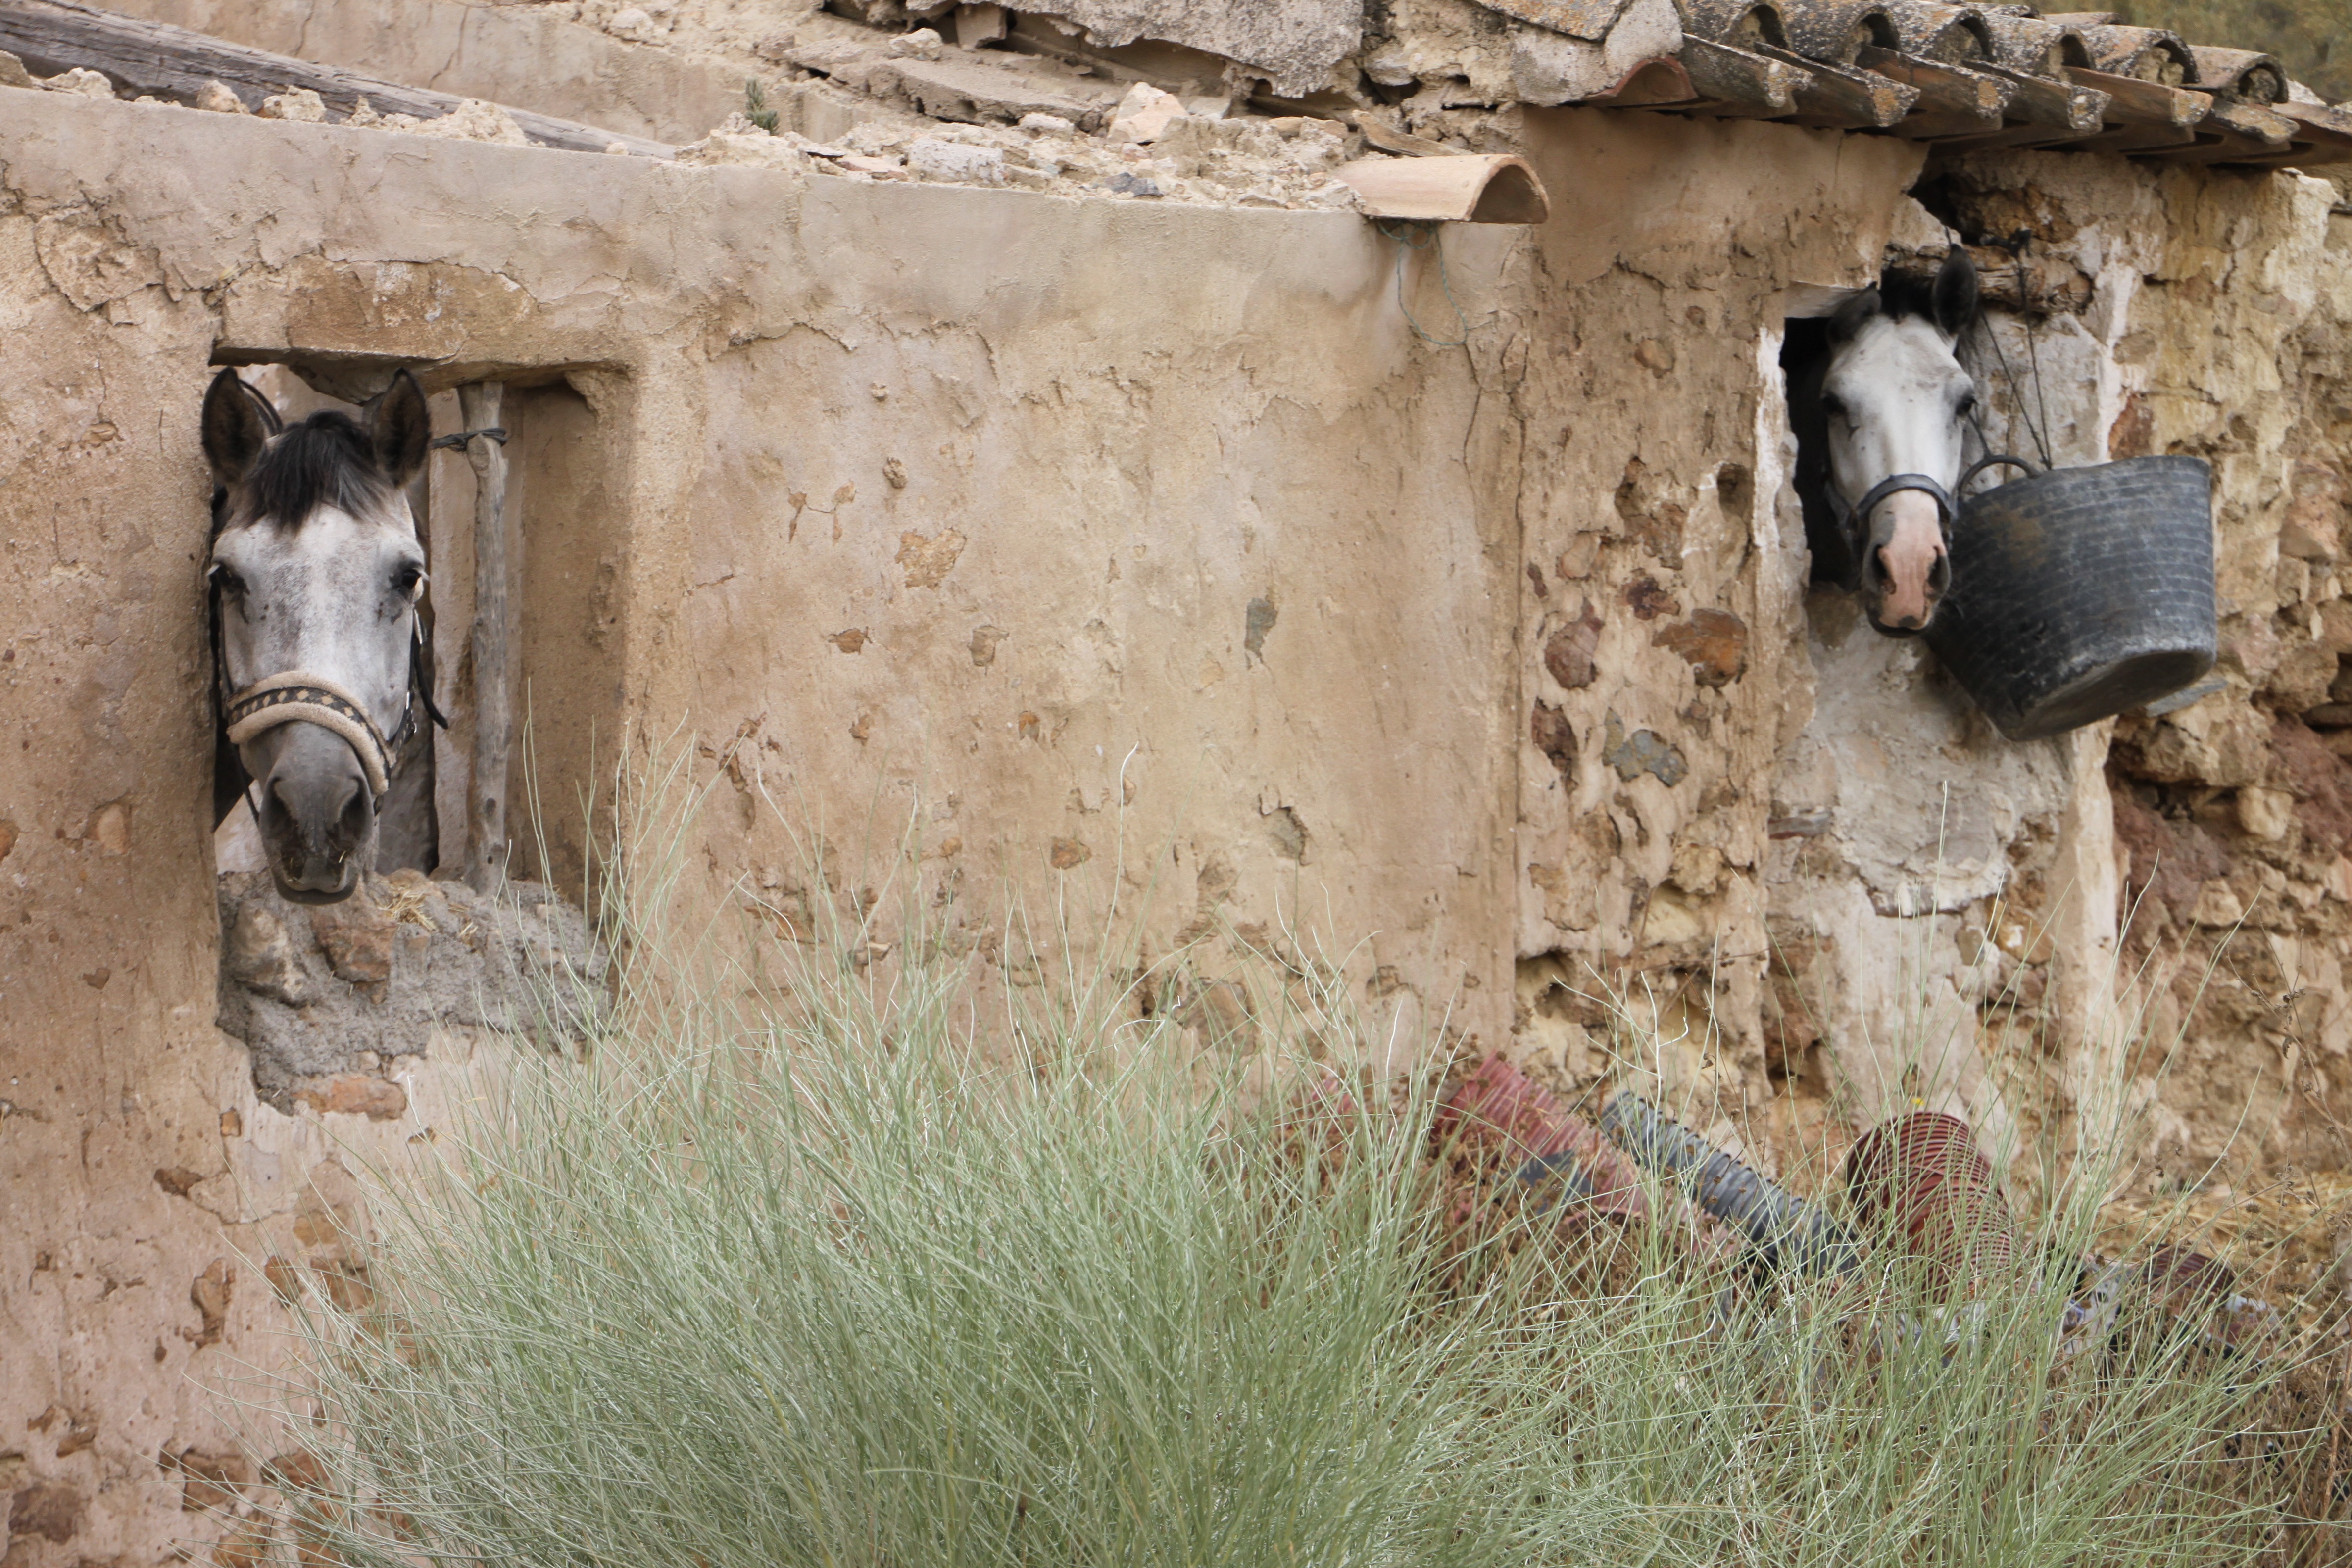
wall, ride, horses, animals, outlook, mood, ancient history